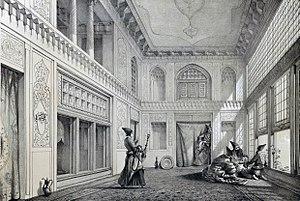
Intérieur d'un appartement ou Divân-i-Khânéh, Téhéran